Fried cheese

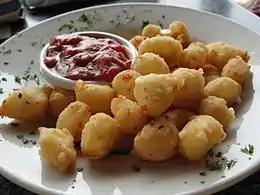
Fried cheese curds

Fried cheese is a dish of cheese that is fried in oil. Fried cheese can be dipped in a batter before frying, and can be pan-fried or deep fried. It can be served as an appetizer or a snack.